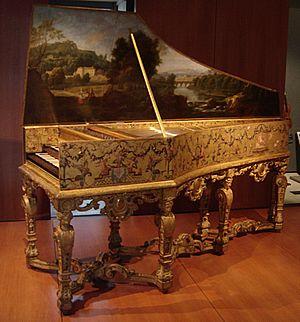
Clavecin par Jan Couchet (Anvers, 1652), ravalé à Paris en 1701) - Paris, Musée de la Musique
L'histoire du clavecin est, en tant que telle, une science récente car aucun traité d'ensemble sur ce sujet n'a été rédigé avant la période moderne. Elle s'appuie sur une iconographie et des documents écrits épars et disparates et sur l'étude des instruments anciens, souvent profondément altérés au cours de leur existence et aujourd'hui conservés dans les musées et les collections privées ; si nombre d'entre eux sont signés, datés et susceptibles d'un suivi dans les archives, beaucoup d'autres sont anonymes et ouvrent encore un vaste champ d'investigation aux experts.
La famille Couchet est une famille de facteurs de clavecins anversois, apparentée, héritière et continuatrice de l'activité de la famille des Ruckers.